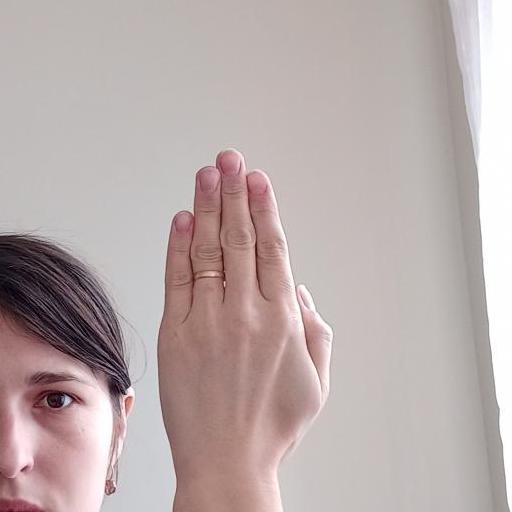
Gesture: stop_inverted